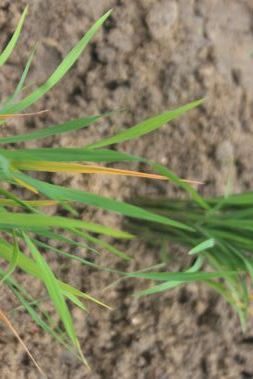
Disease: Tungro